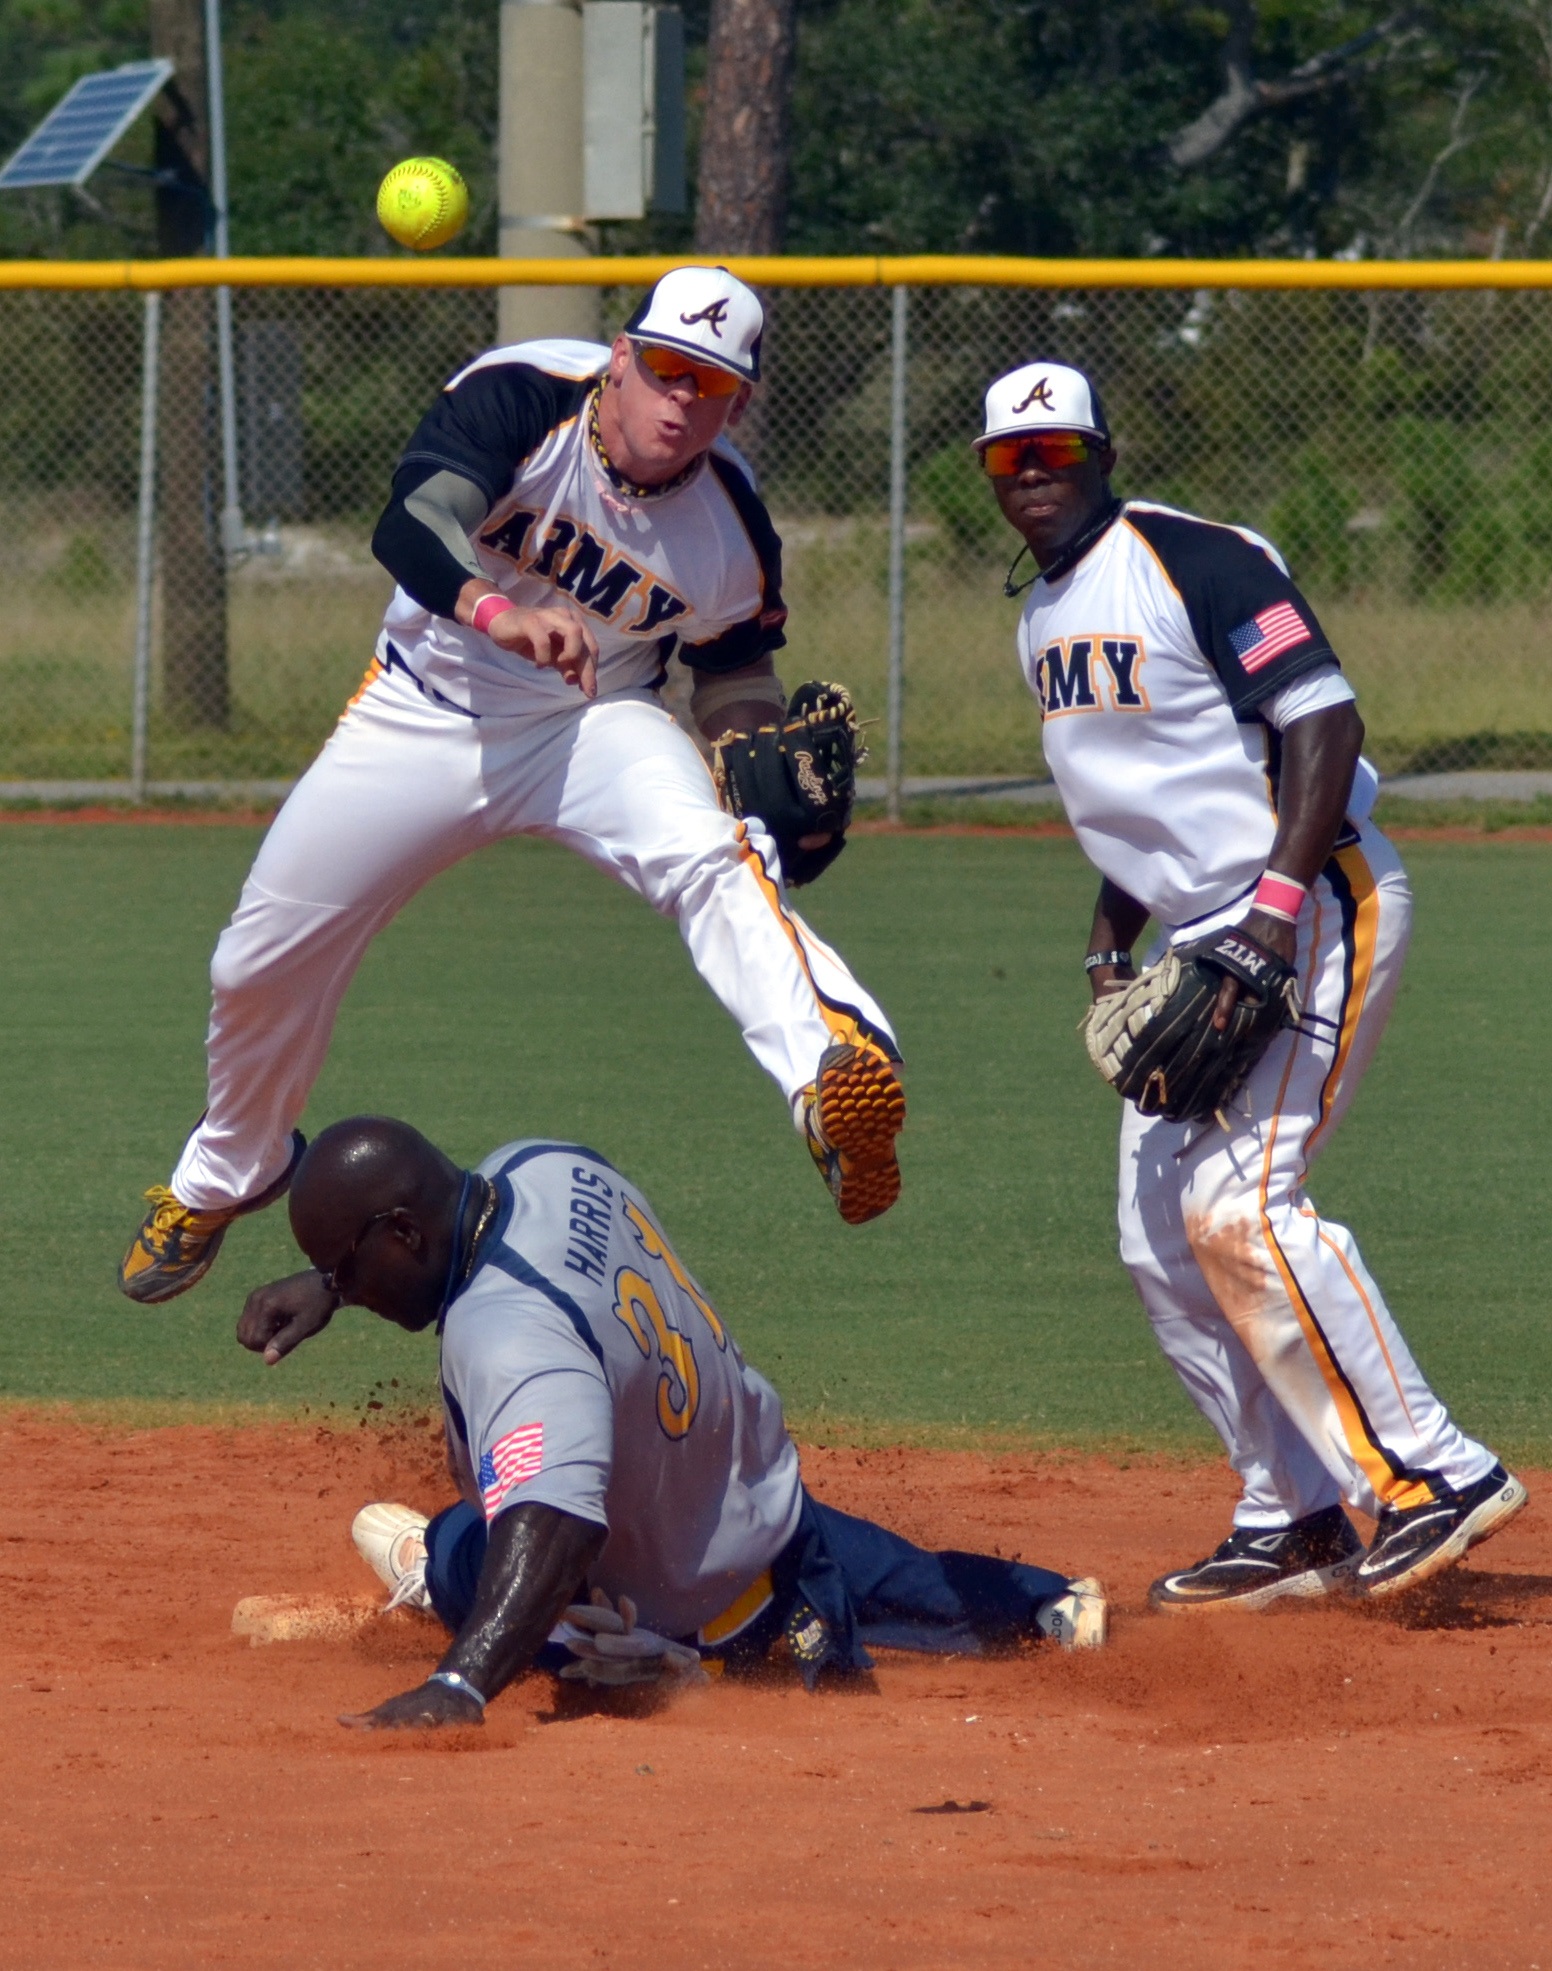
baseball, glove, sport, field, ground, game, play, male, runner, baseball field, pitch, throw, focus, sports, pitcher, ball, out, players, athlete, concentration, baseball player, coordination, catcher, infield, ball game, second base, team sport, infielder, college baseball, shortstop, bat and ball games, baseball positions, college softball